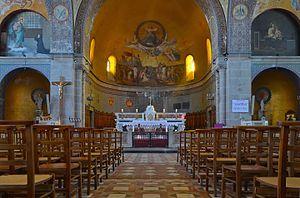
Choeur de l'Église Saint-Louis de Paimbœuf - Loire-Atlantique, France
L'église Saint-Louis est une église située à Paimbœuf, en France.